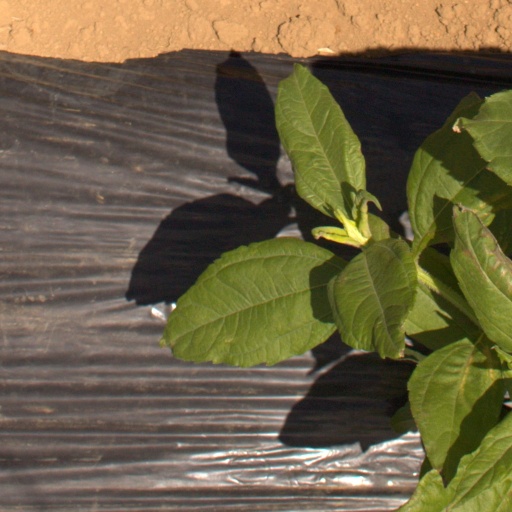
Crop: Jerusalem artichoke